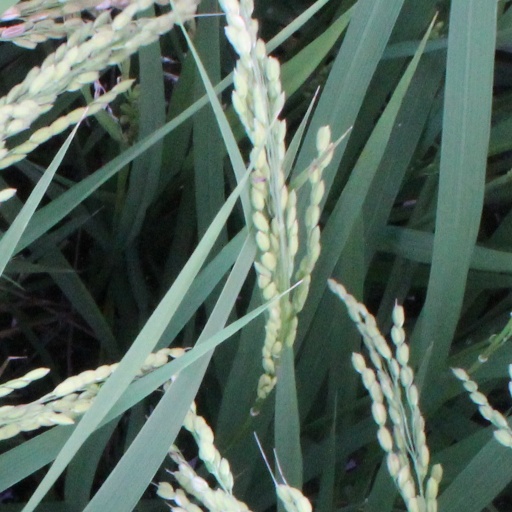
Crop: rice